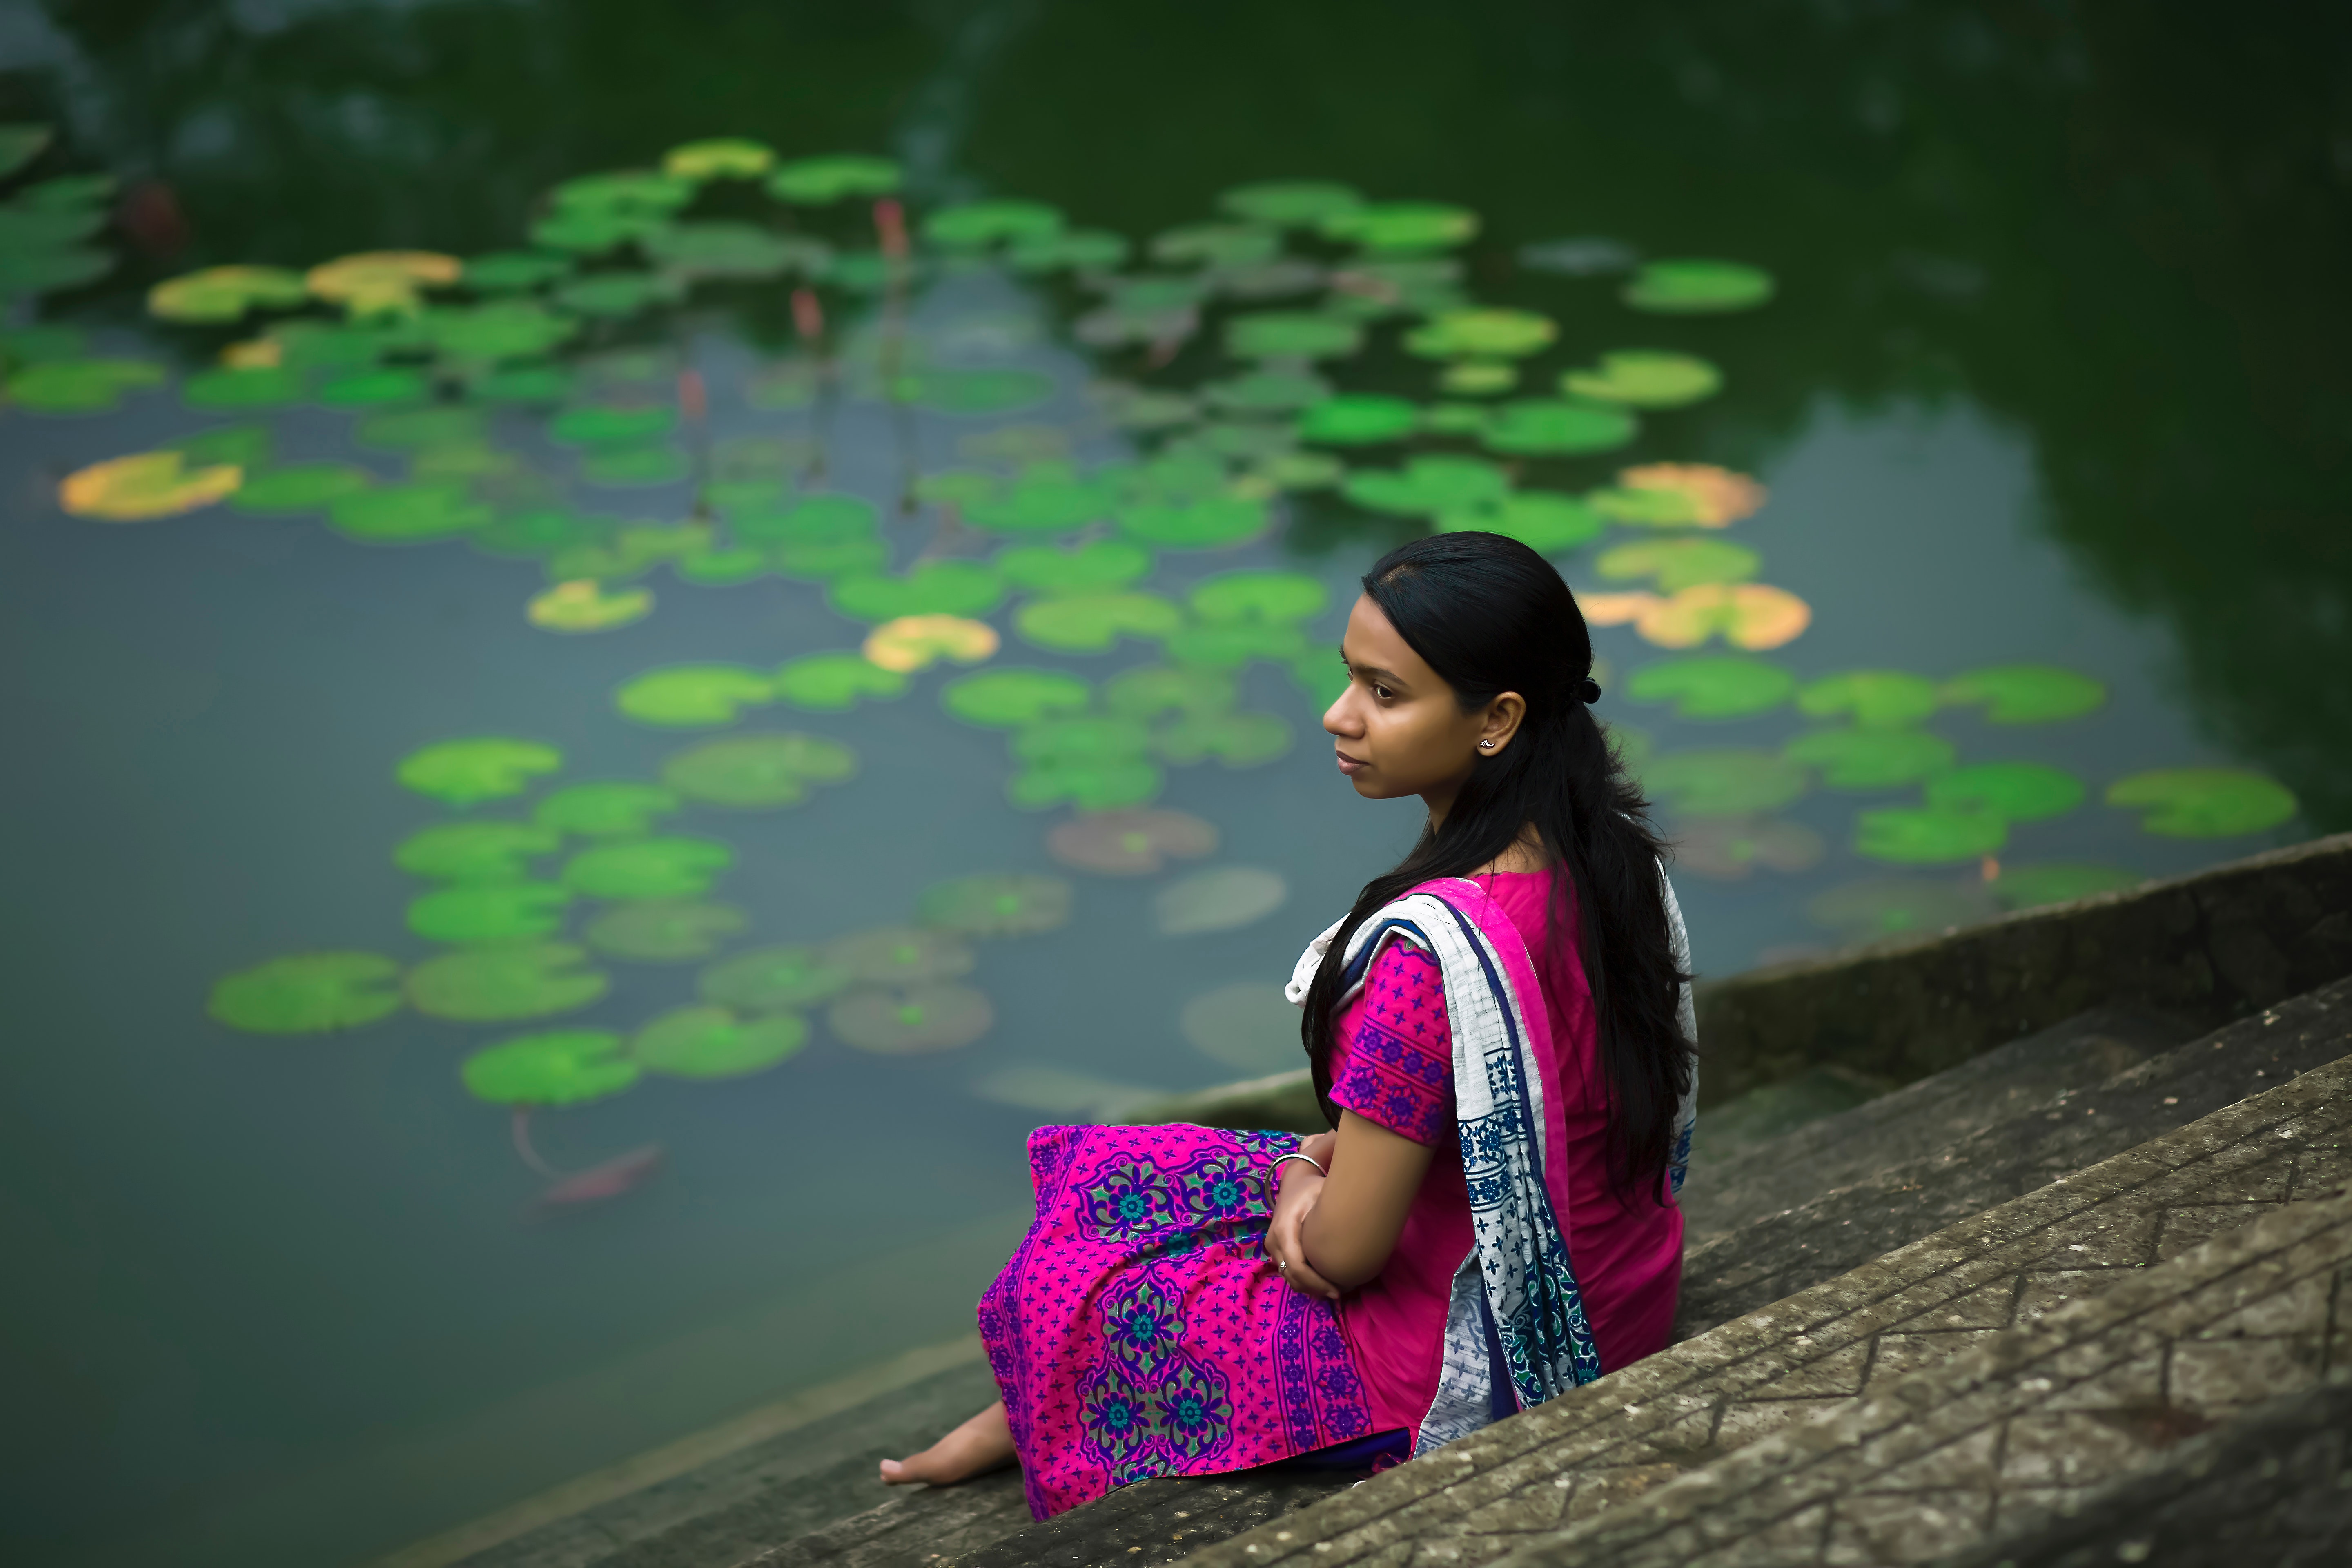
green, nature, water, girl, beauty, photography, leaf, fun, leisure, tree, black hair, sunlight, child, plant, grass, smile